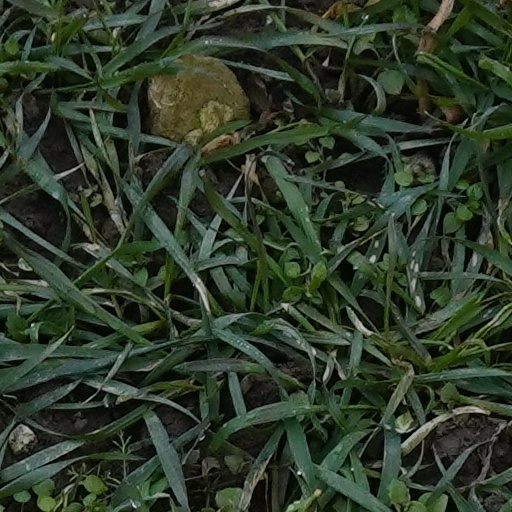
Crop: wheat